Tang Chao (physicist)

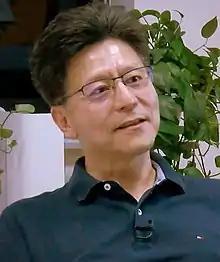

Tang Chao (born 1958) is a Chair Professor of Physics and Systems Biology at Peking University.